Algarkirk

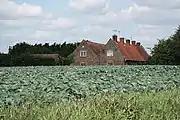
Middlecott's Hospital, Algarkirk Almshouses

Hitherto, the parish had formed part of Boston Rural District, in the Parts of Holland. Holland was one of the three divisions (formally known as "parts") of the traditional county of Lincolnshire. Since the Local Government Act of 1888, Holland had been, in most respects, a county in itself until the creation of Lincolnshire County Council in April 1974 by the combination of Holland, Lindsey (except for those areas transferred to Humberside) and Kesteven County Councils.